Dave Trott (politician)

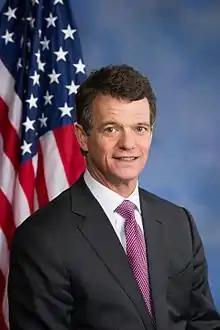
Trott during the 114th Congress

On September 4, 2013, Trott announced his candidacy for Michigan's 11th congressional district, challenging incumbent freshman Congressman Kerry Bentivolio. Former Michigan State Senate Majority Leader Mike Bishop, Wayne County Commissioner Laura Cox, former Congressional candidate Rocky Raczkowski, and Republican Committeewoman Ronna Romney McDaniel were announced as his campaign co-chairs. The Michigan Chamber of Commerce and the United States Chamber of Commerce endorsed Trott's campaign, joining more than 350 other individuals and elected officials.